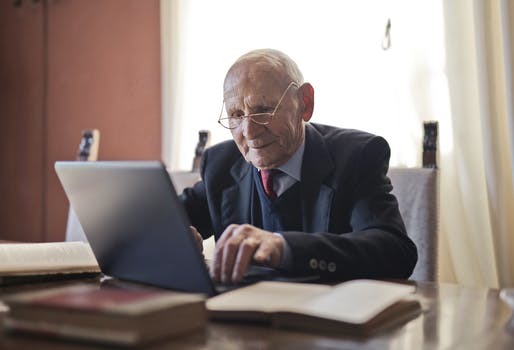
Label: No Watermark